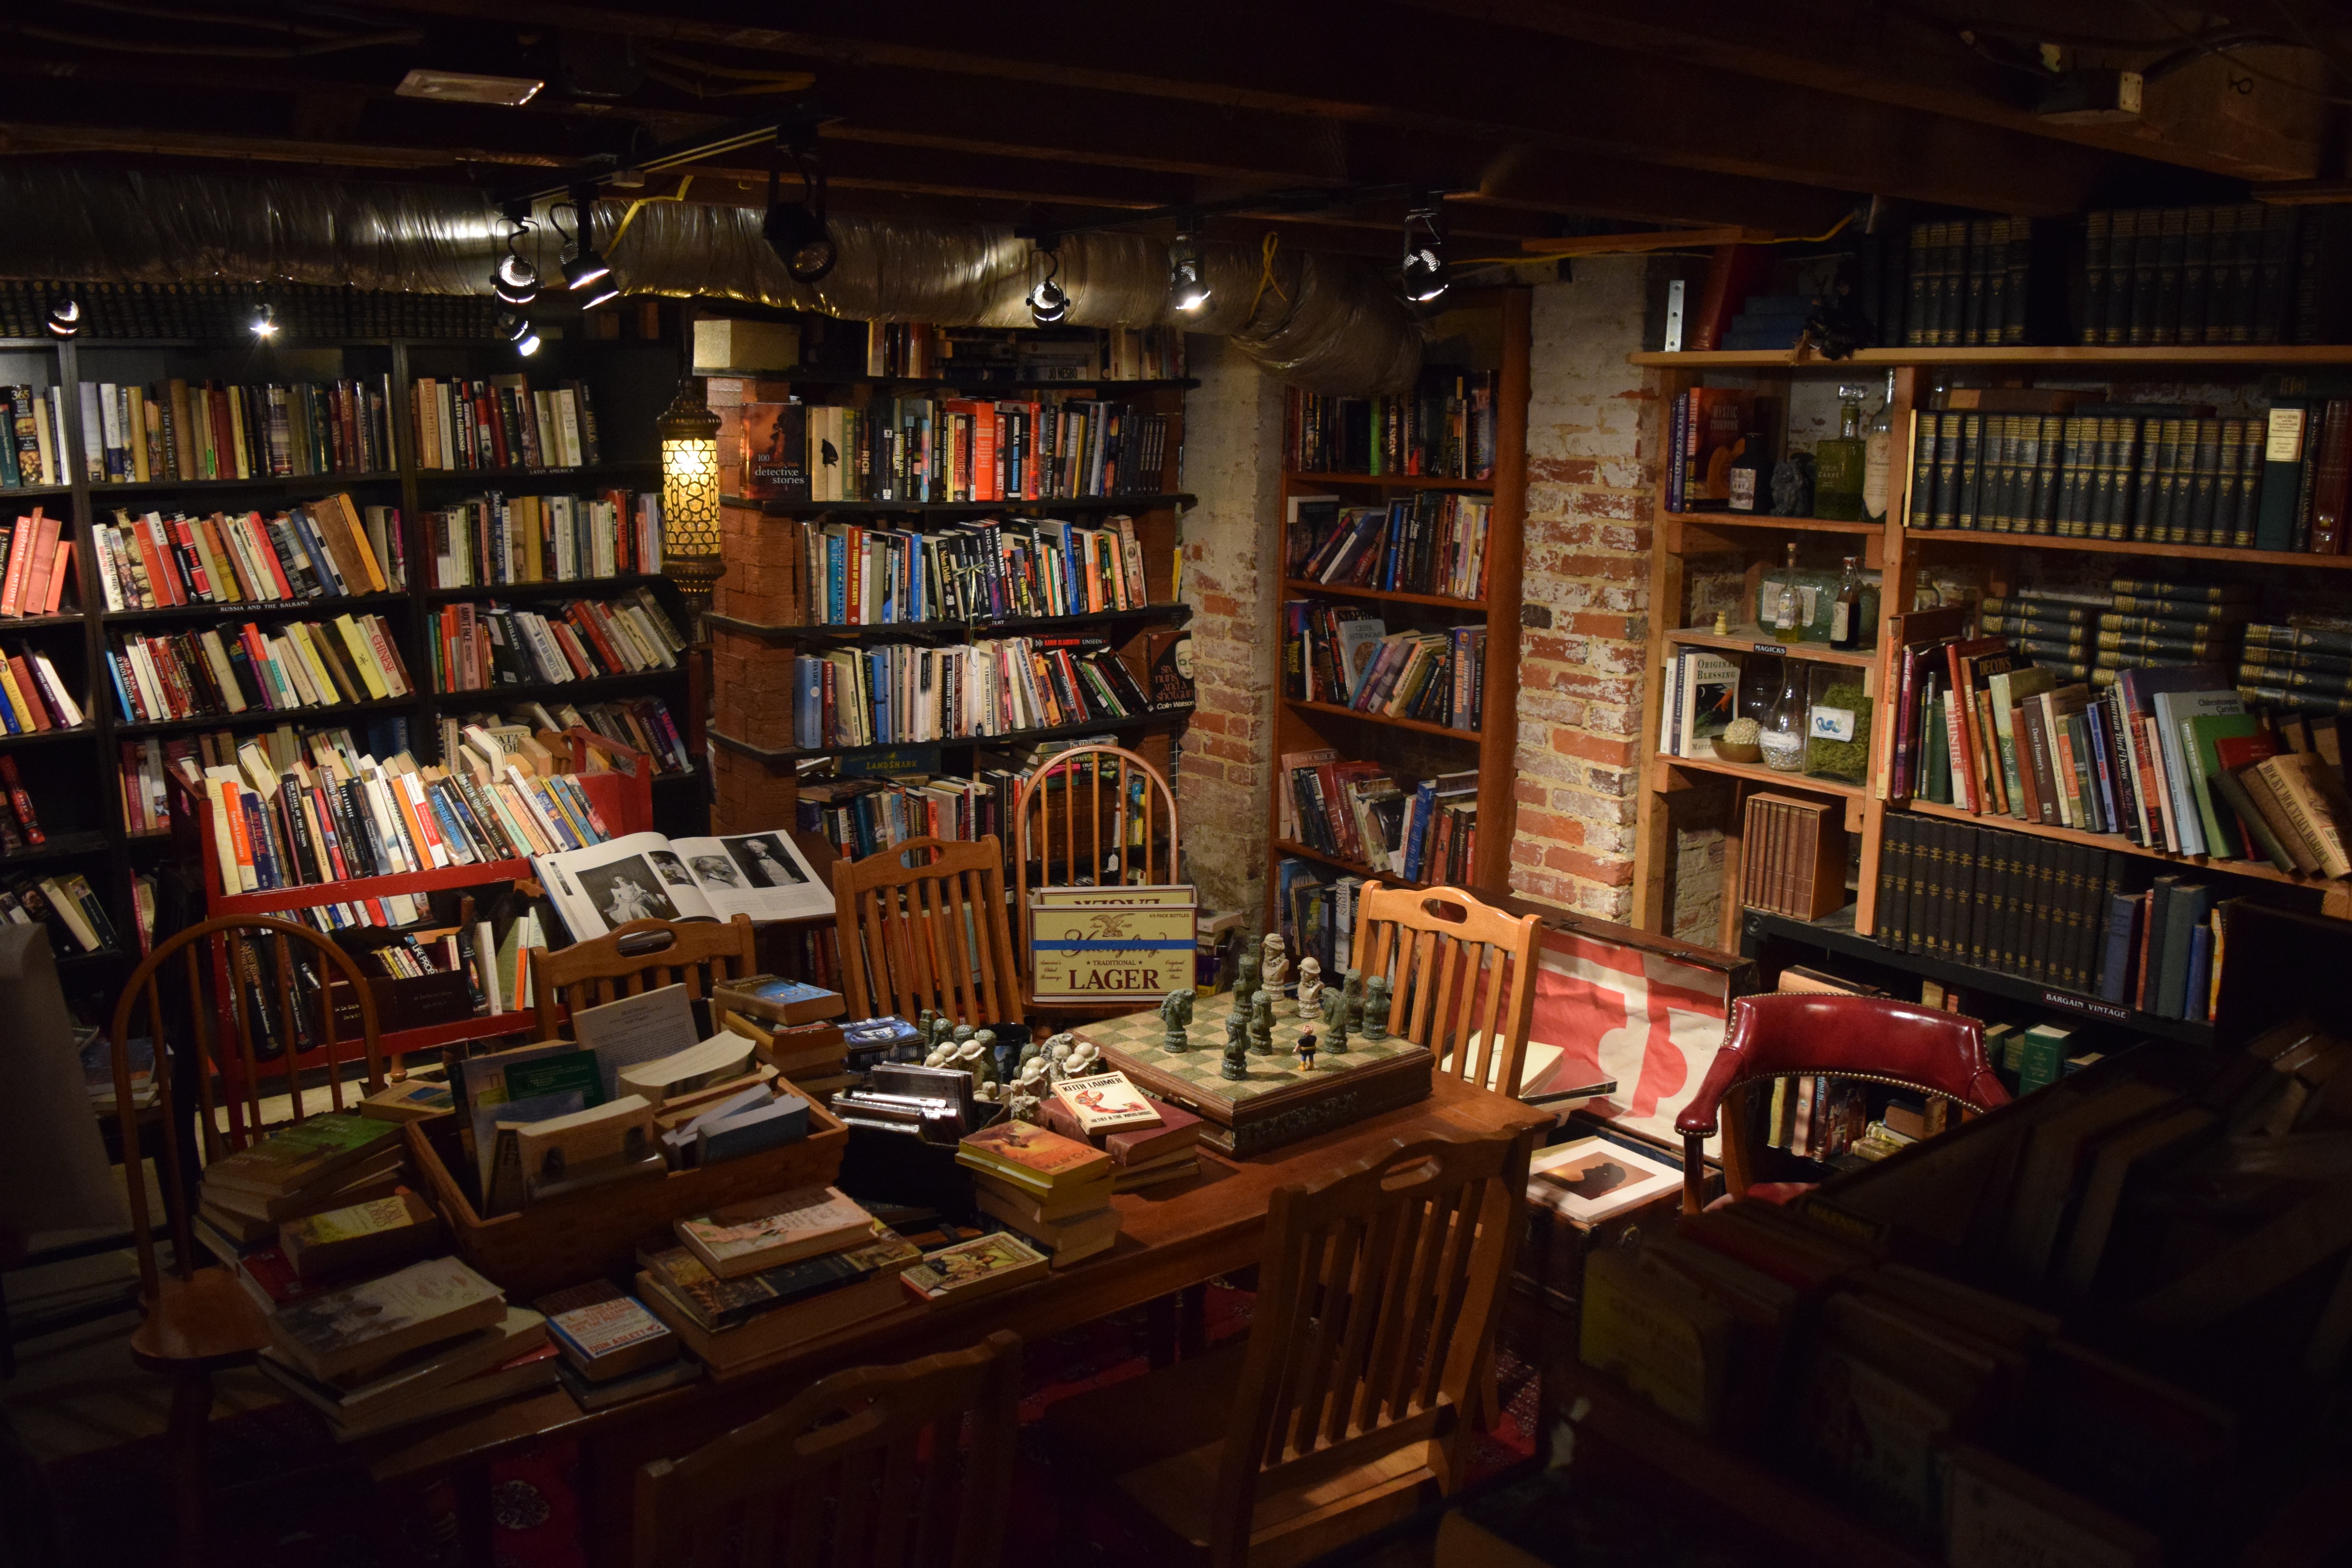
building, library, bookselling